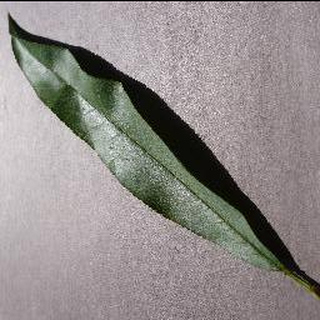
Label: healthy_peach